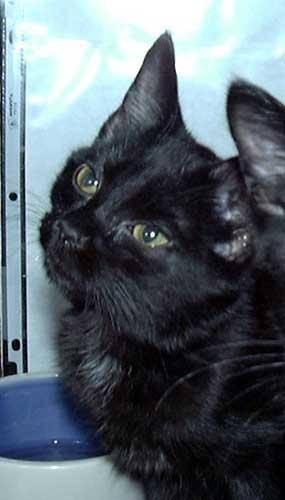
cat